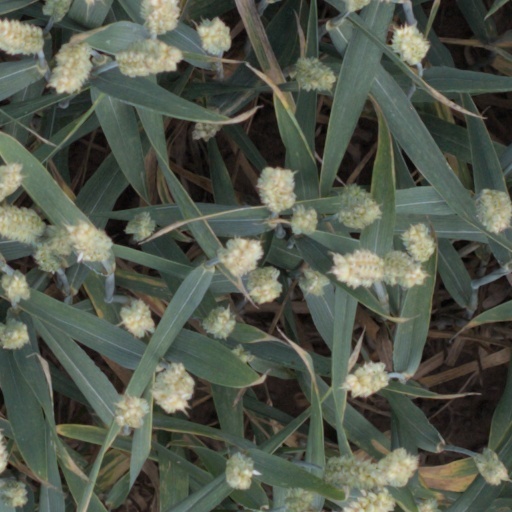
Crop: wheat